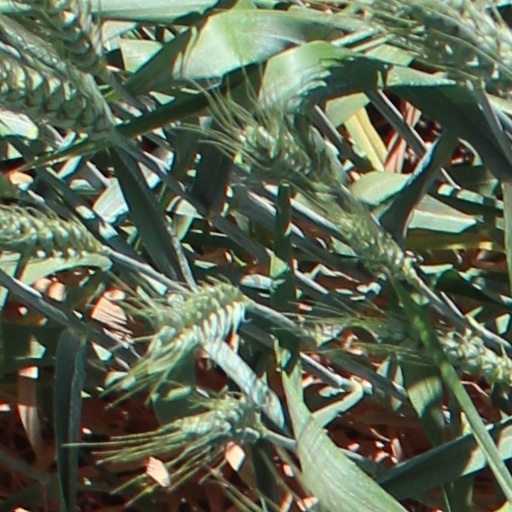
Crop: wheat